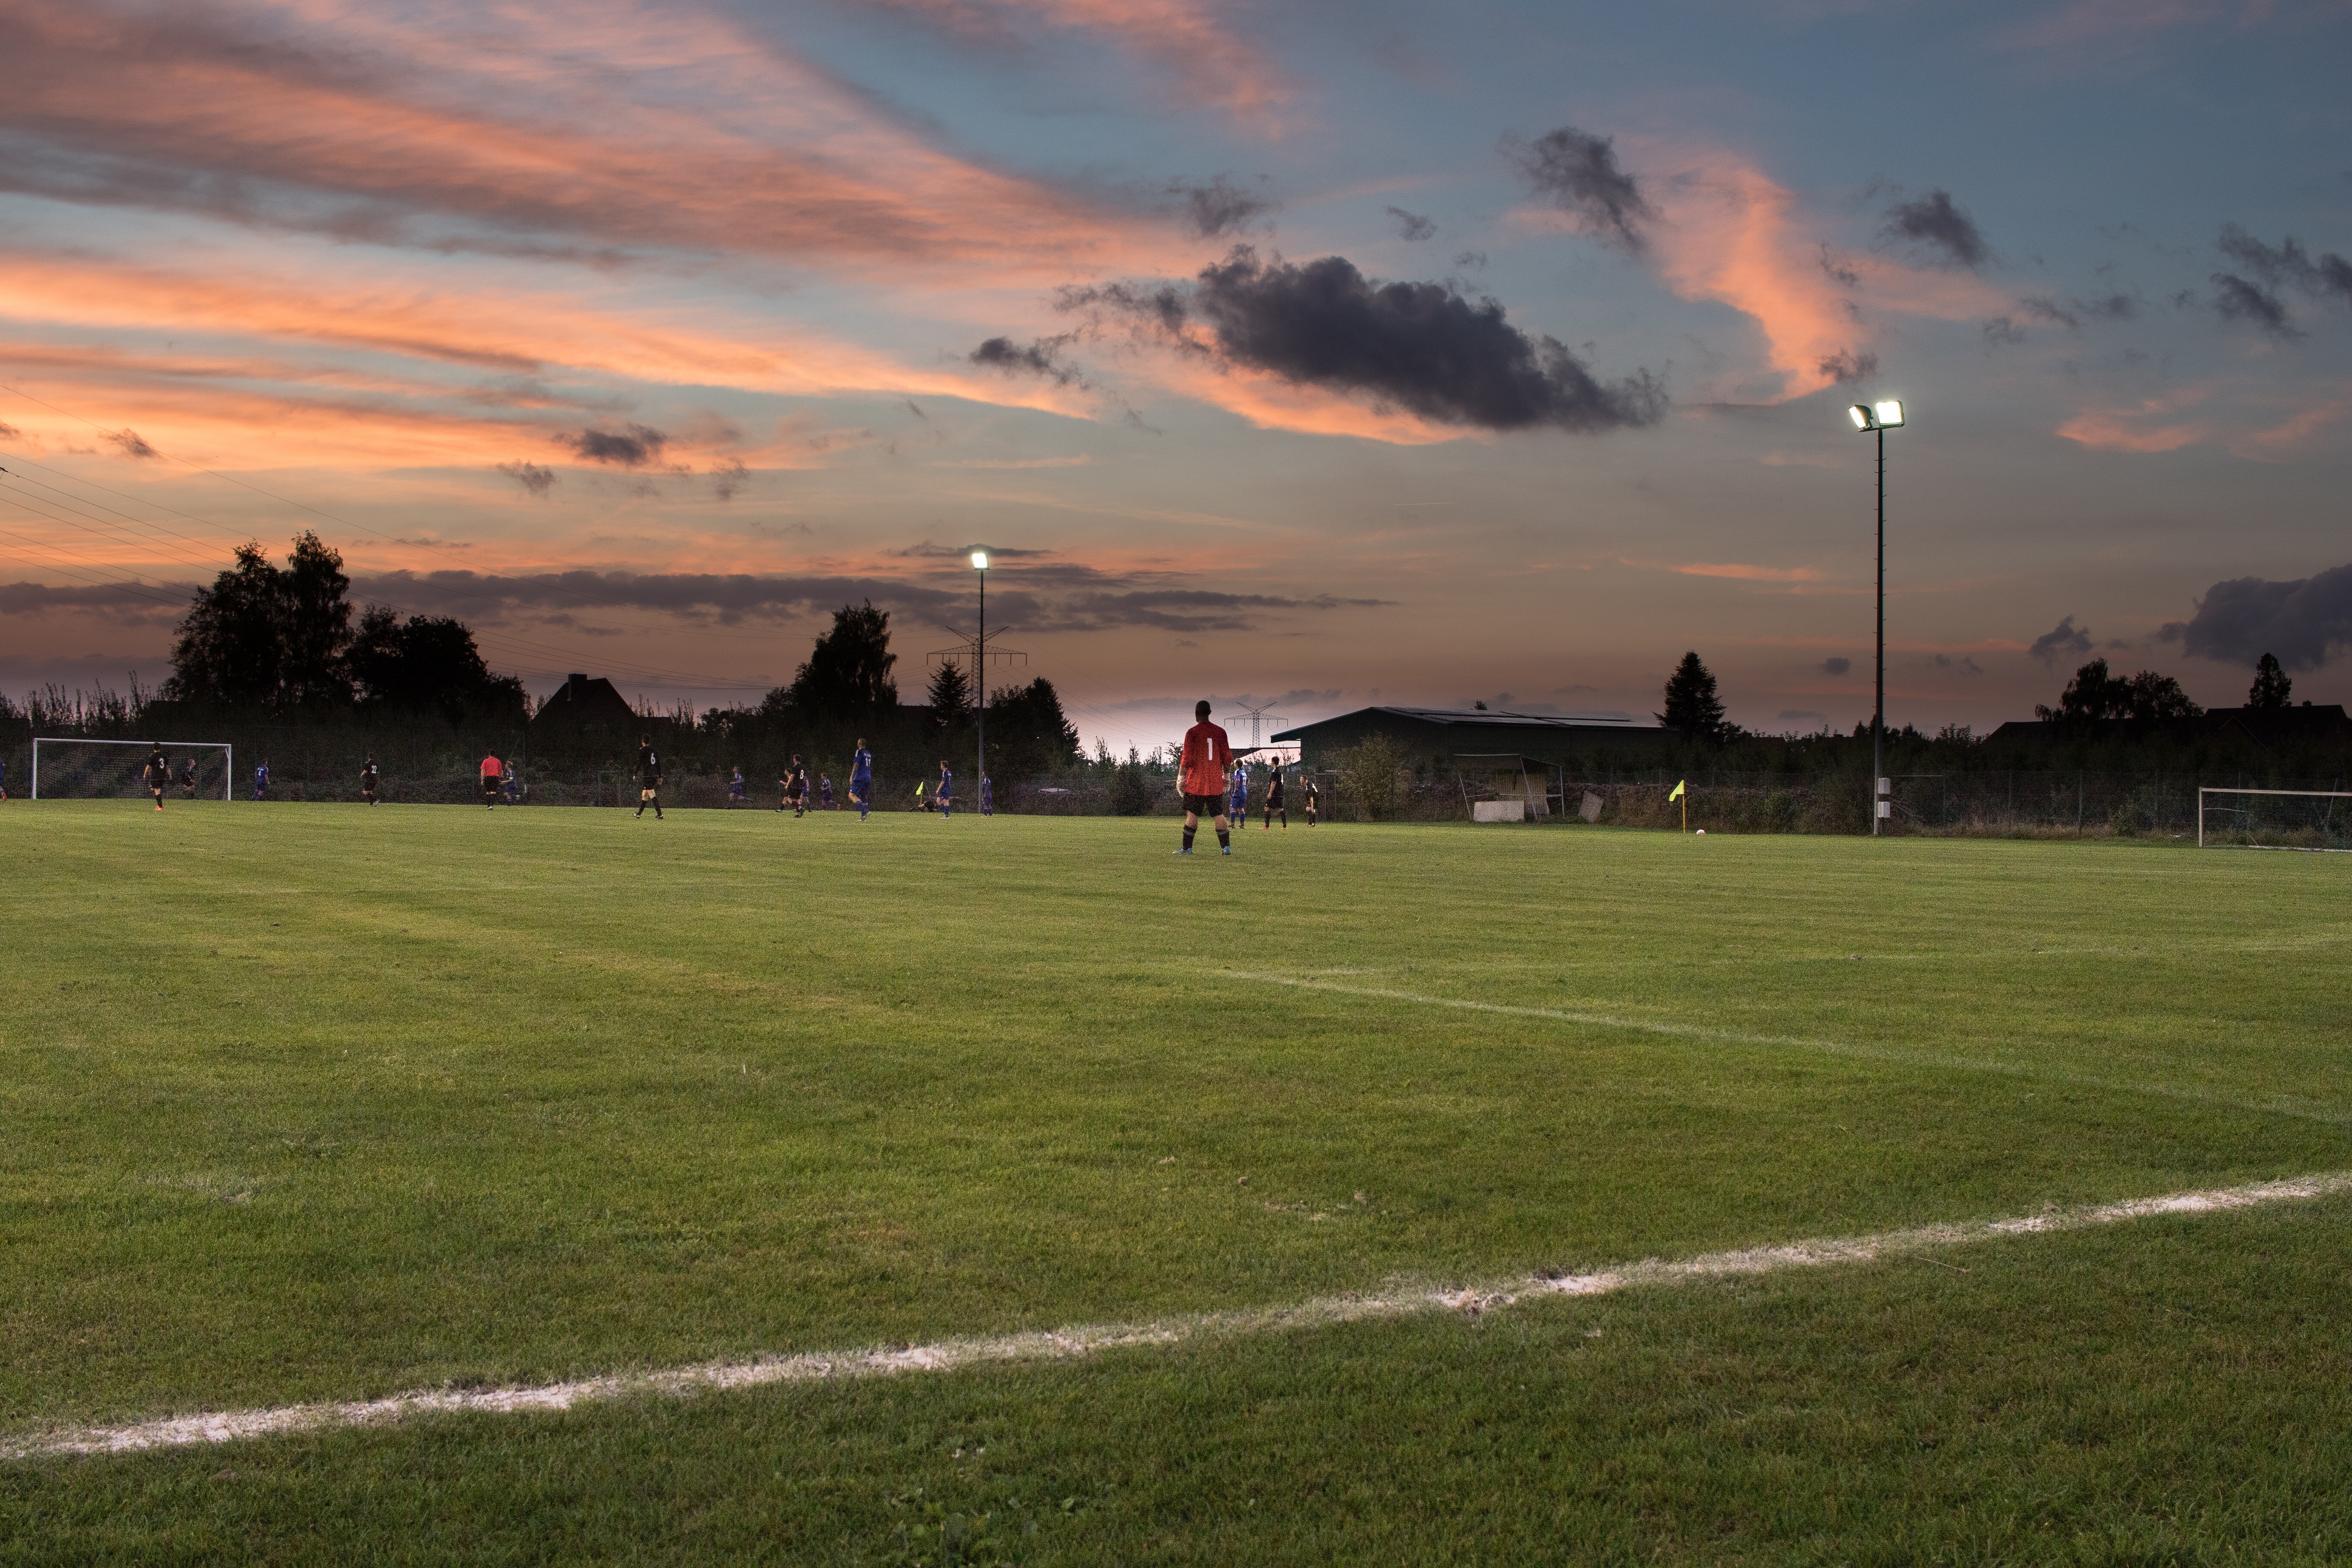
grass, cloud, structure, sunset, field, twilight, stadium, plain, golf course, sports, goalkeeper, football match, atmosphere of earth, sport venue, floodlight game